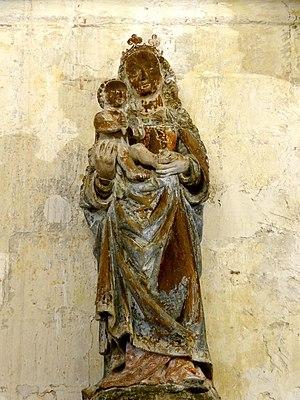
Mobilier de l'église: Vierge à l'Enfant
L'église d'Angy est une église catholique paroissiale située à Angy, commune de l'Oise. Elle associe une nef et un bas-côté romans, datant respectivement de la fin du XIᵉ siècle et de la première moitié du XIIᵉ siècle, à un transept, un clocher en bâtière et un chœur de la période comprise entre 1150 et 1160 environ. Ces parties sont commencées dans le style roman, comme en témoignent les fenêtres, mais terminées dans le style gothique naissant, comme le montre l'étage de beffroi du clocher, sans doute l'élément le plus intéressant de l'édifice. L'église est classée relativement tôt au titre des monuments historiques par la liste de 1862, soit seulement vingt-deux ans après les premiers classements. Elle possède en effet l'un des premiers chevets à pans coupés et l'un des premiers clochers gothiques que l'on puisse recenser dans la région, et n'ayant jamais subi de remaniements notables, reste particulièrement représentative de ses périodes de construction. Elle est affiliée à la paroisse Sainte-Claire de Mouy.